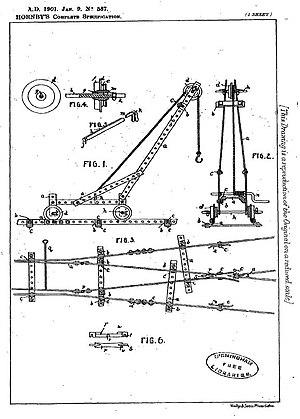
Meccano est un jeu de construction à base d'éléments à l'origine entièrement métalliques.
Frank Hornby est un inventeur britannique, créateur du Meccano, des trains Hornby en 1920 et des miniatures Dinky Toys début 1934.